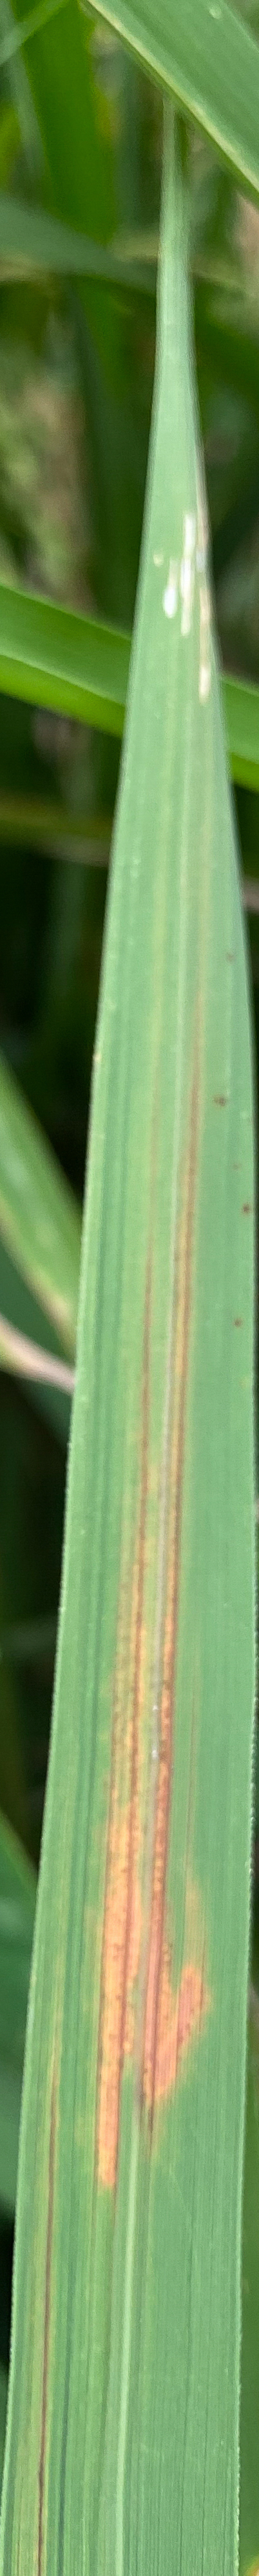
Nhãn: K